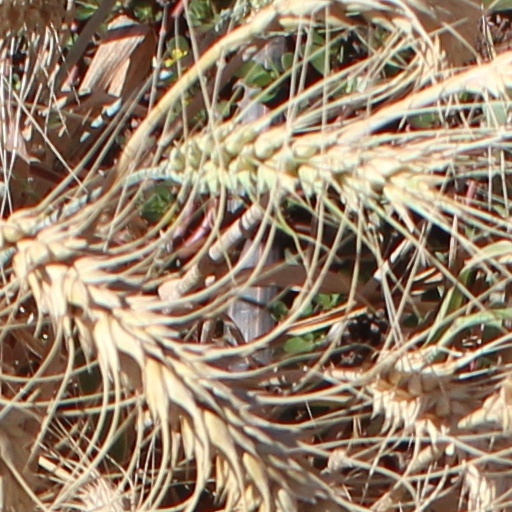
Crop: wheat